Eduard Kabos

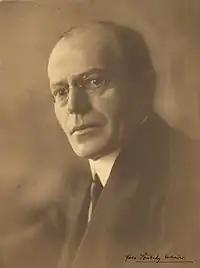
Eduard Kabos (1910)

Eduard Kabos (2 December 1864 – 8 August 1923) was a Hungarian journalist, dramatist, and writer.